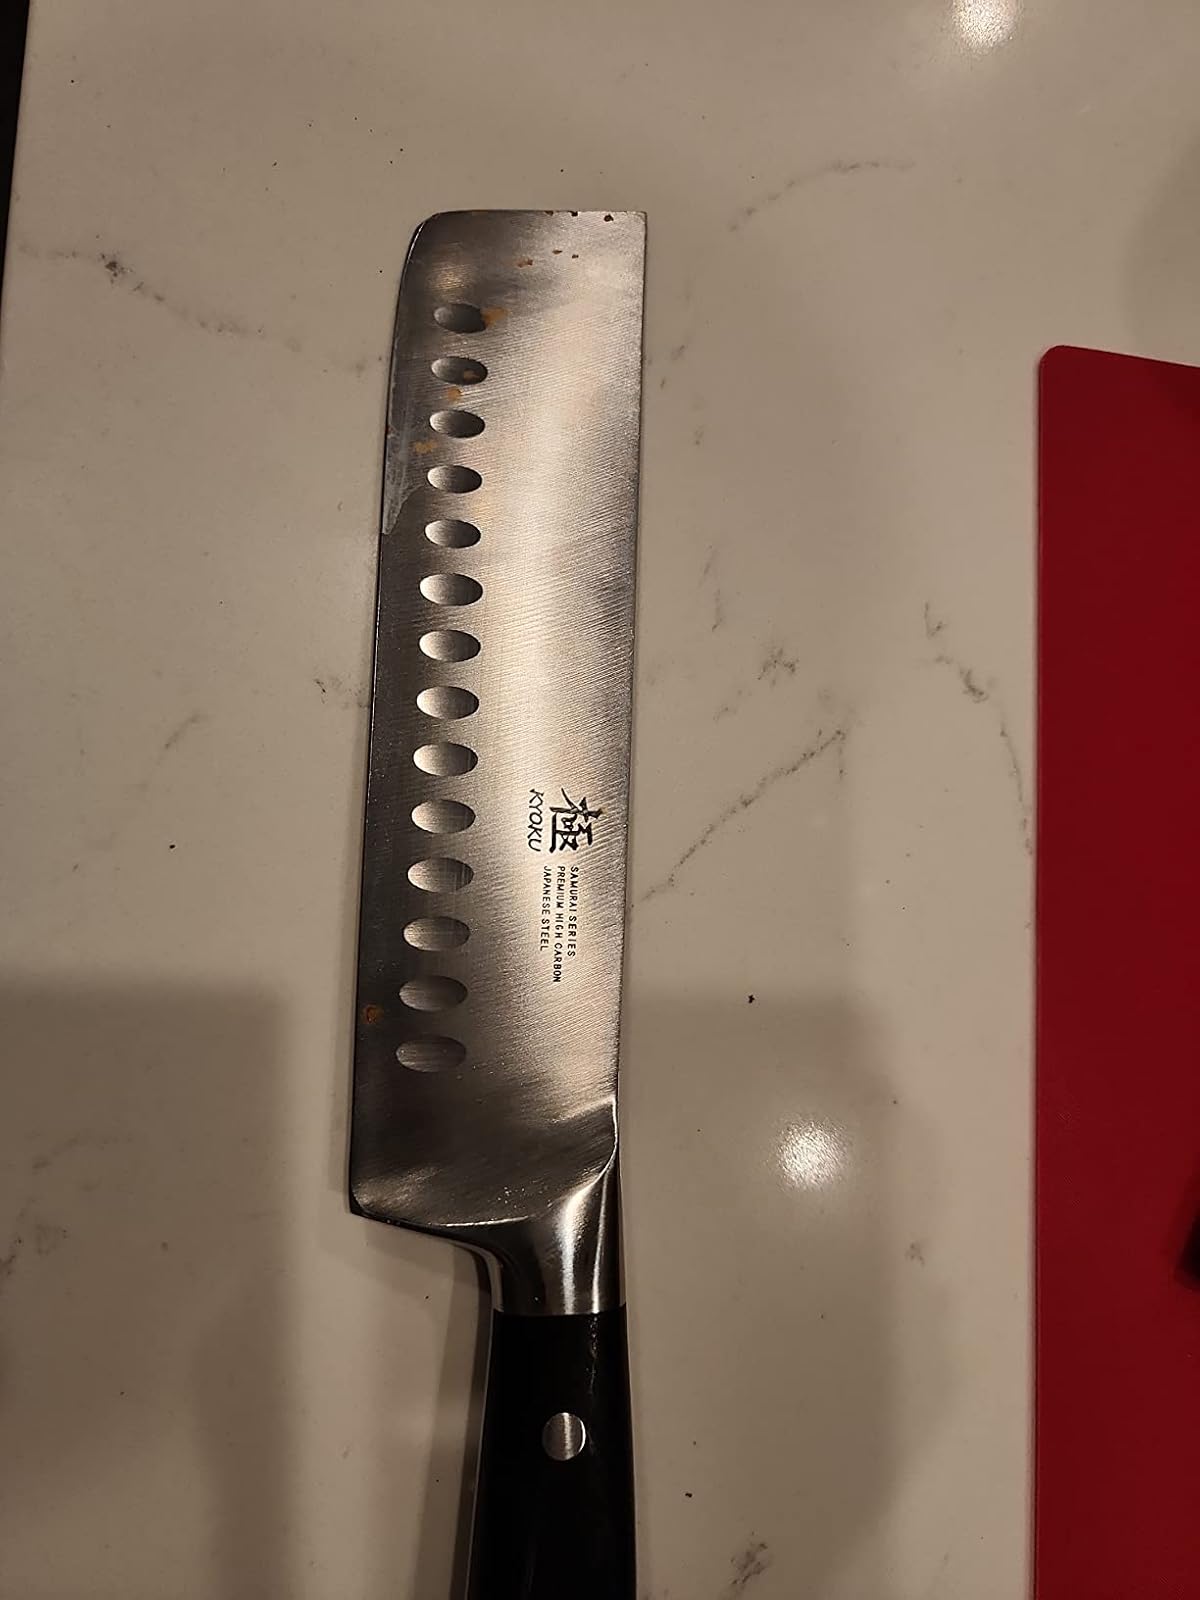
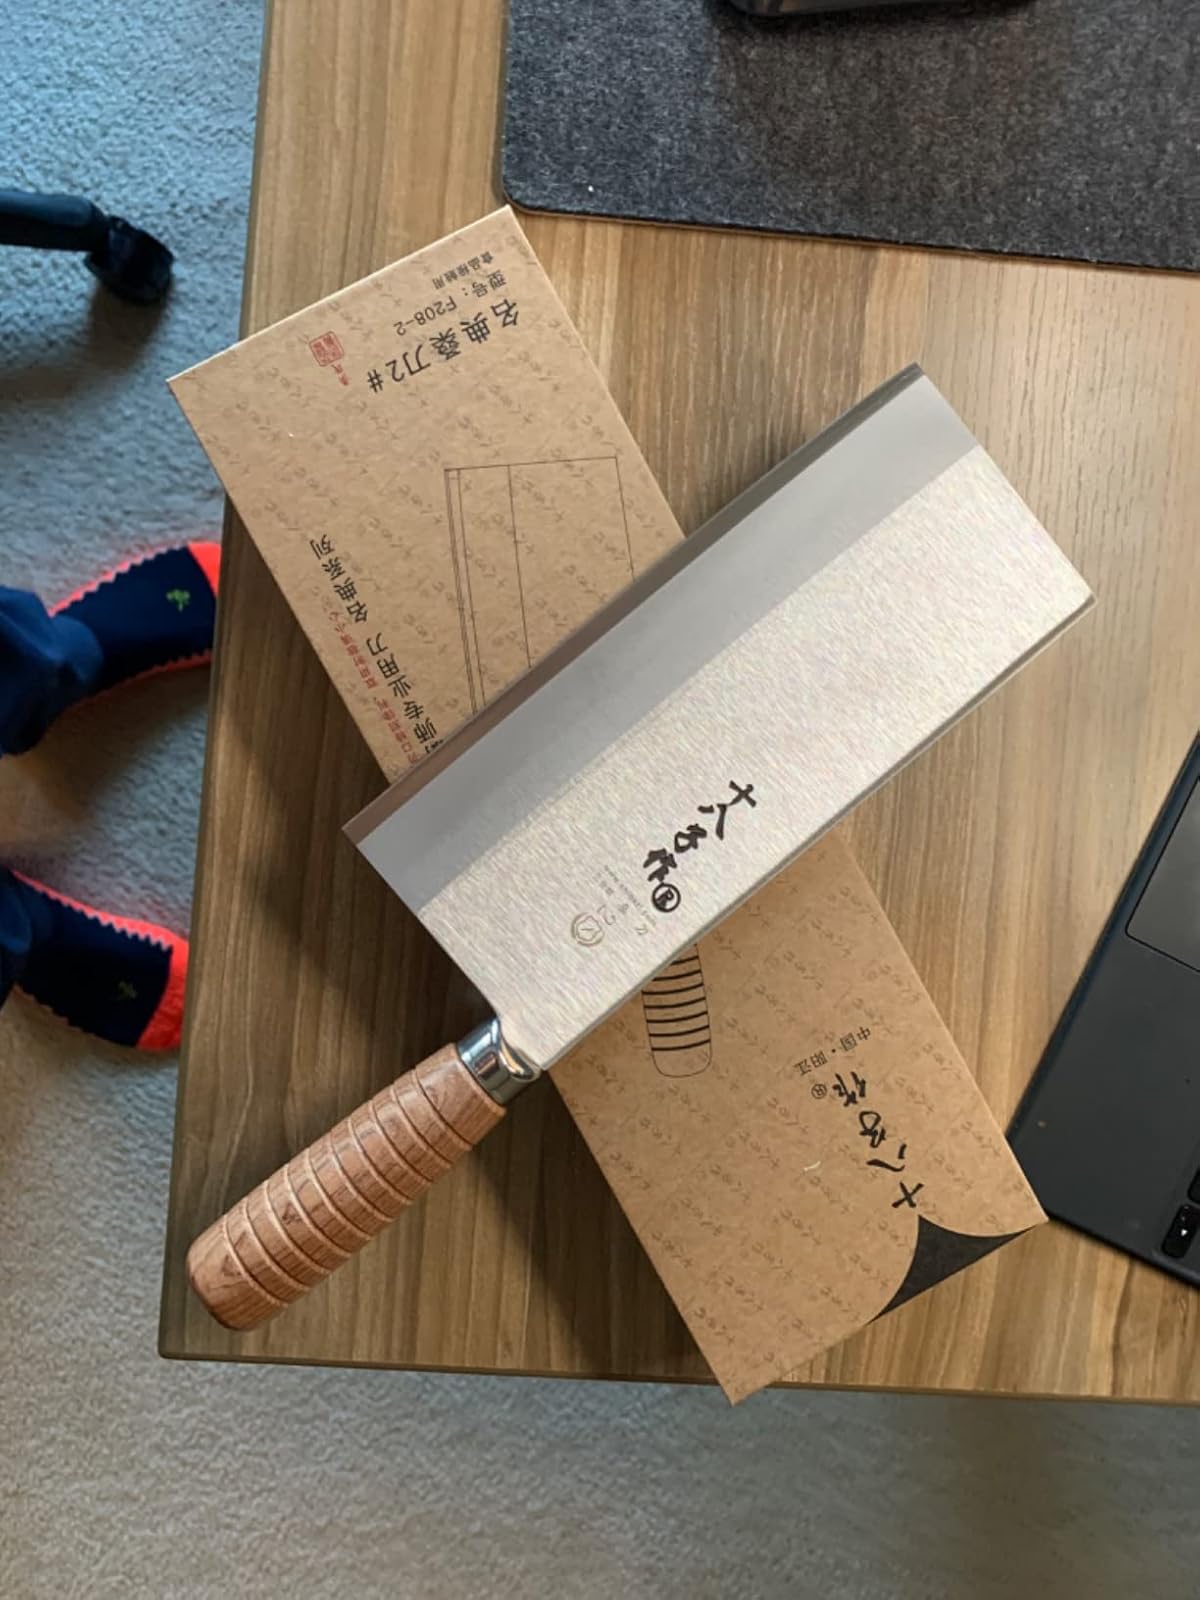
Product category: items_knife
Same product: no